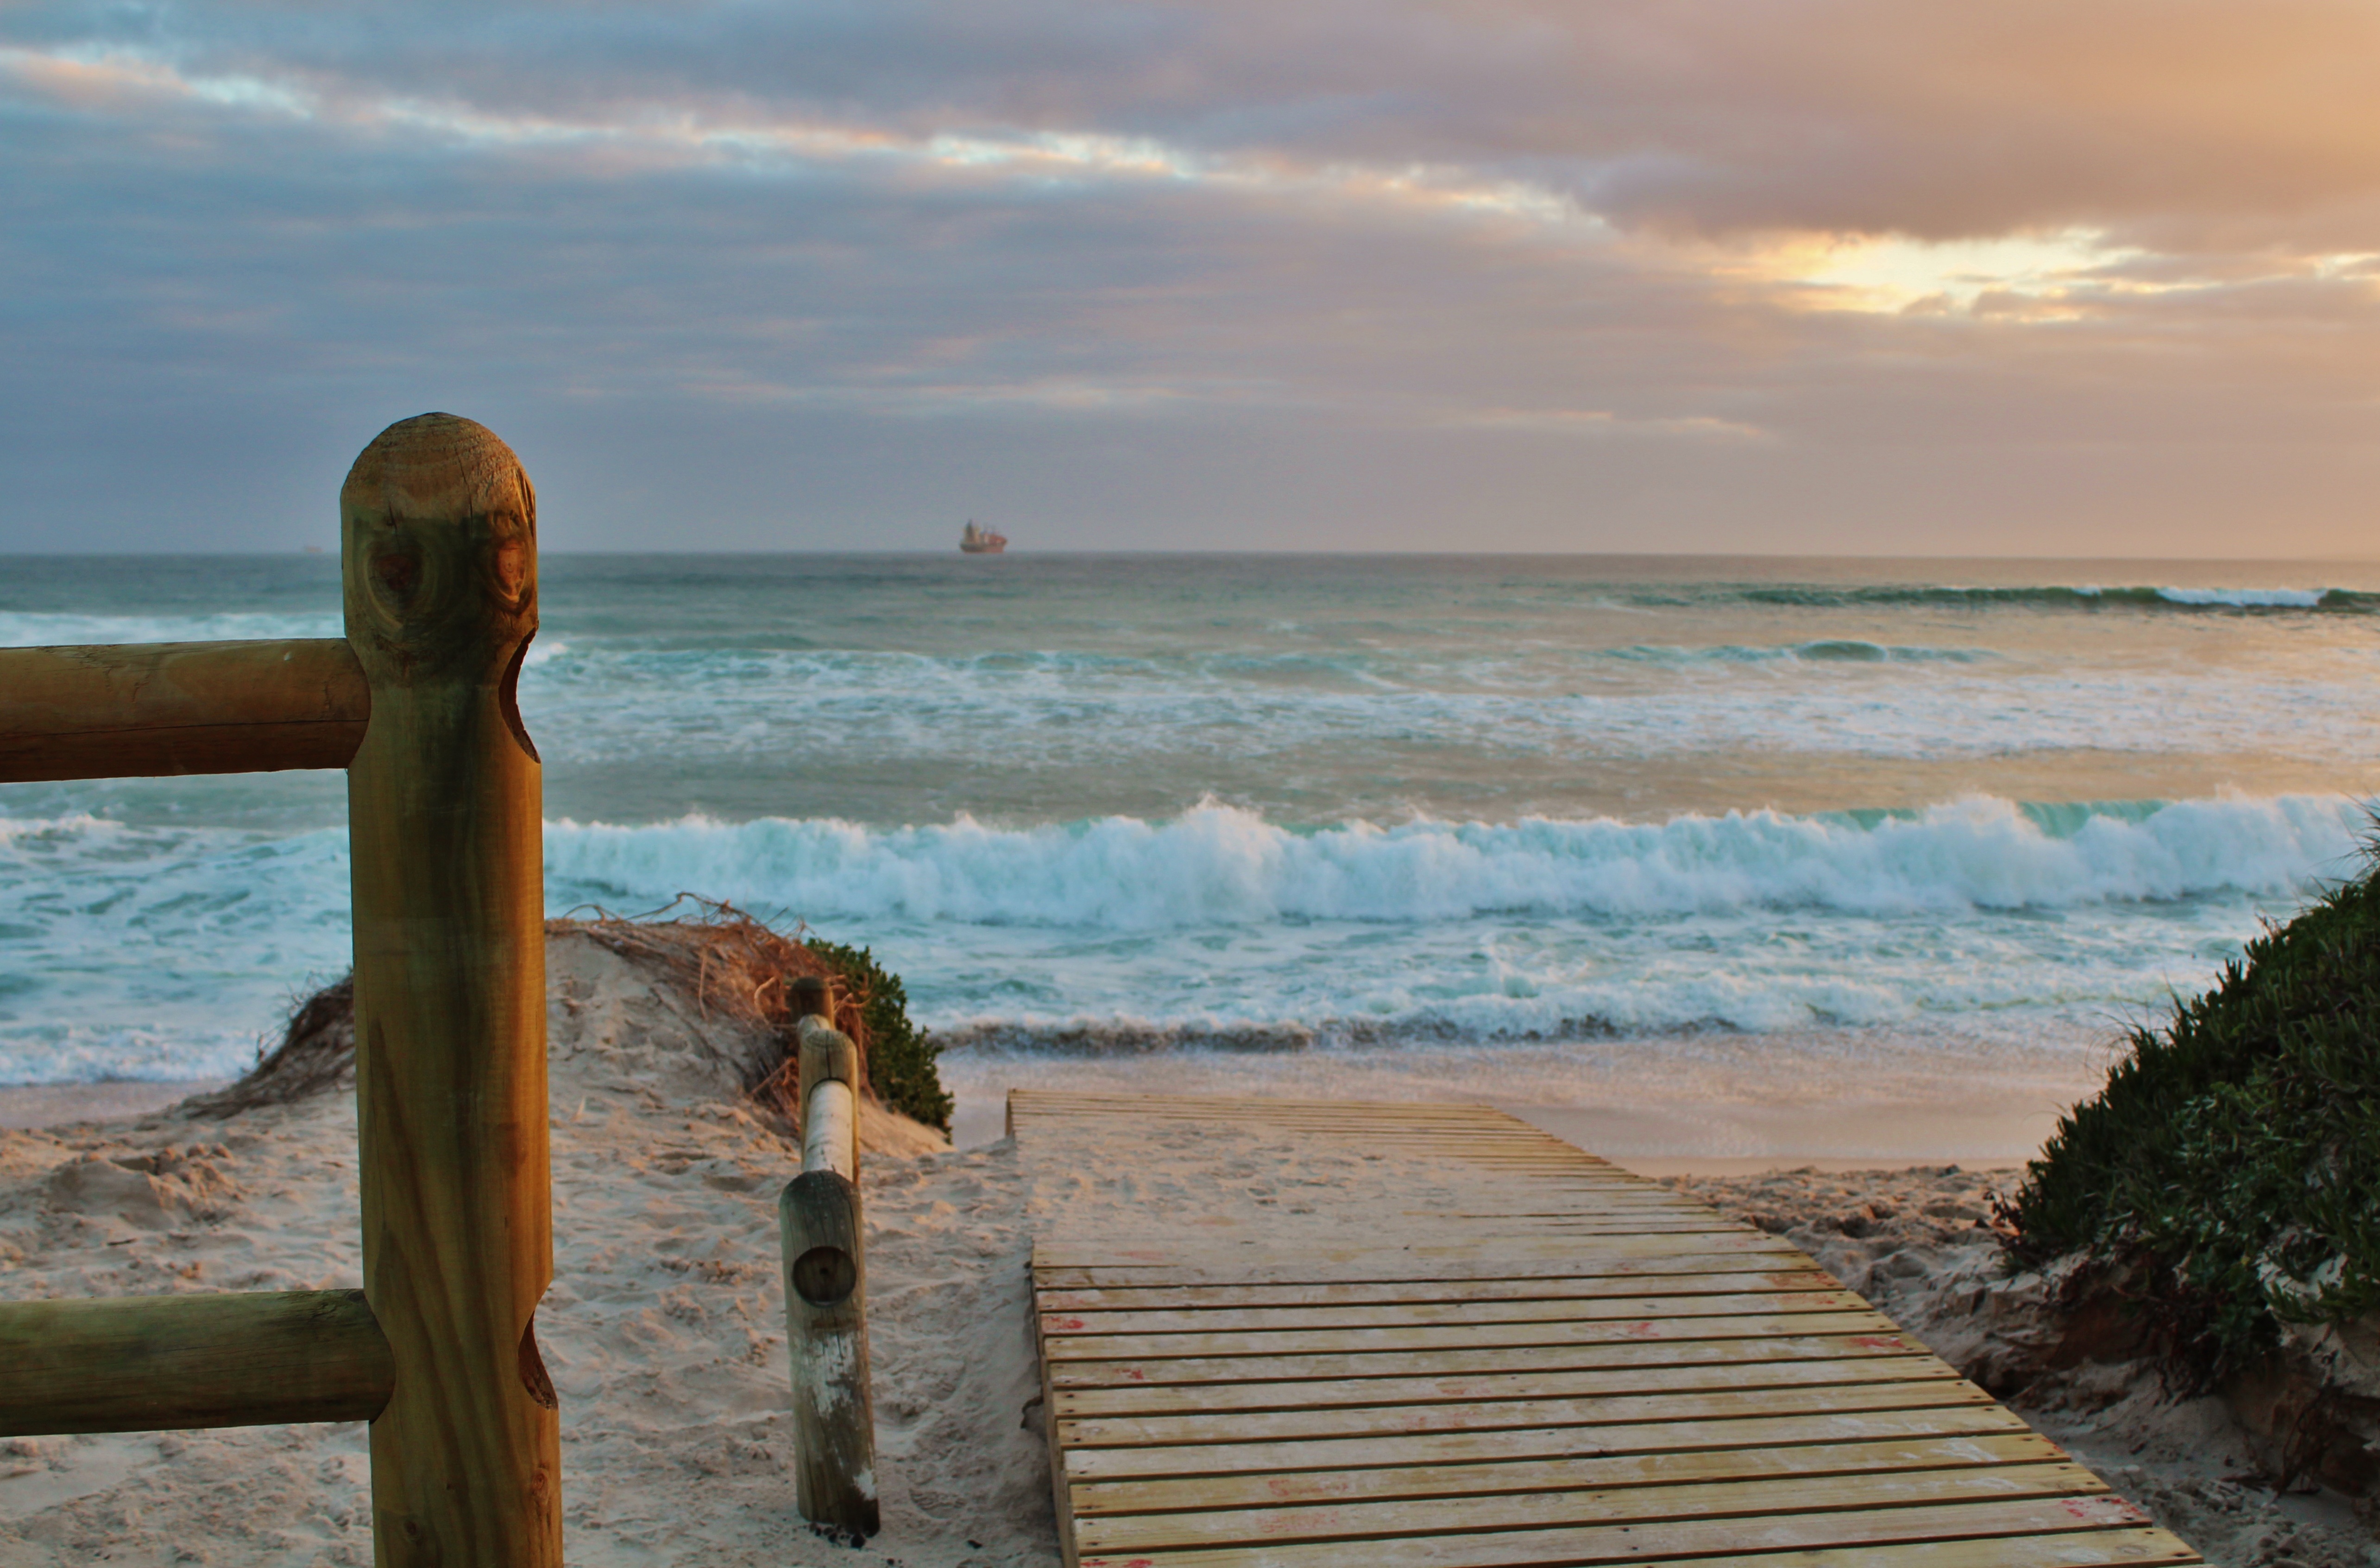
beach, sea, coast, sand, rock, ocean, sunset, shore, wave, vacation, bay, material, body of water, lichtspiel, cape, south africa, cape town, wind wave